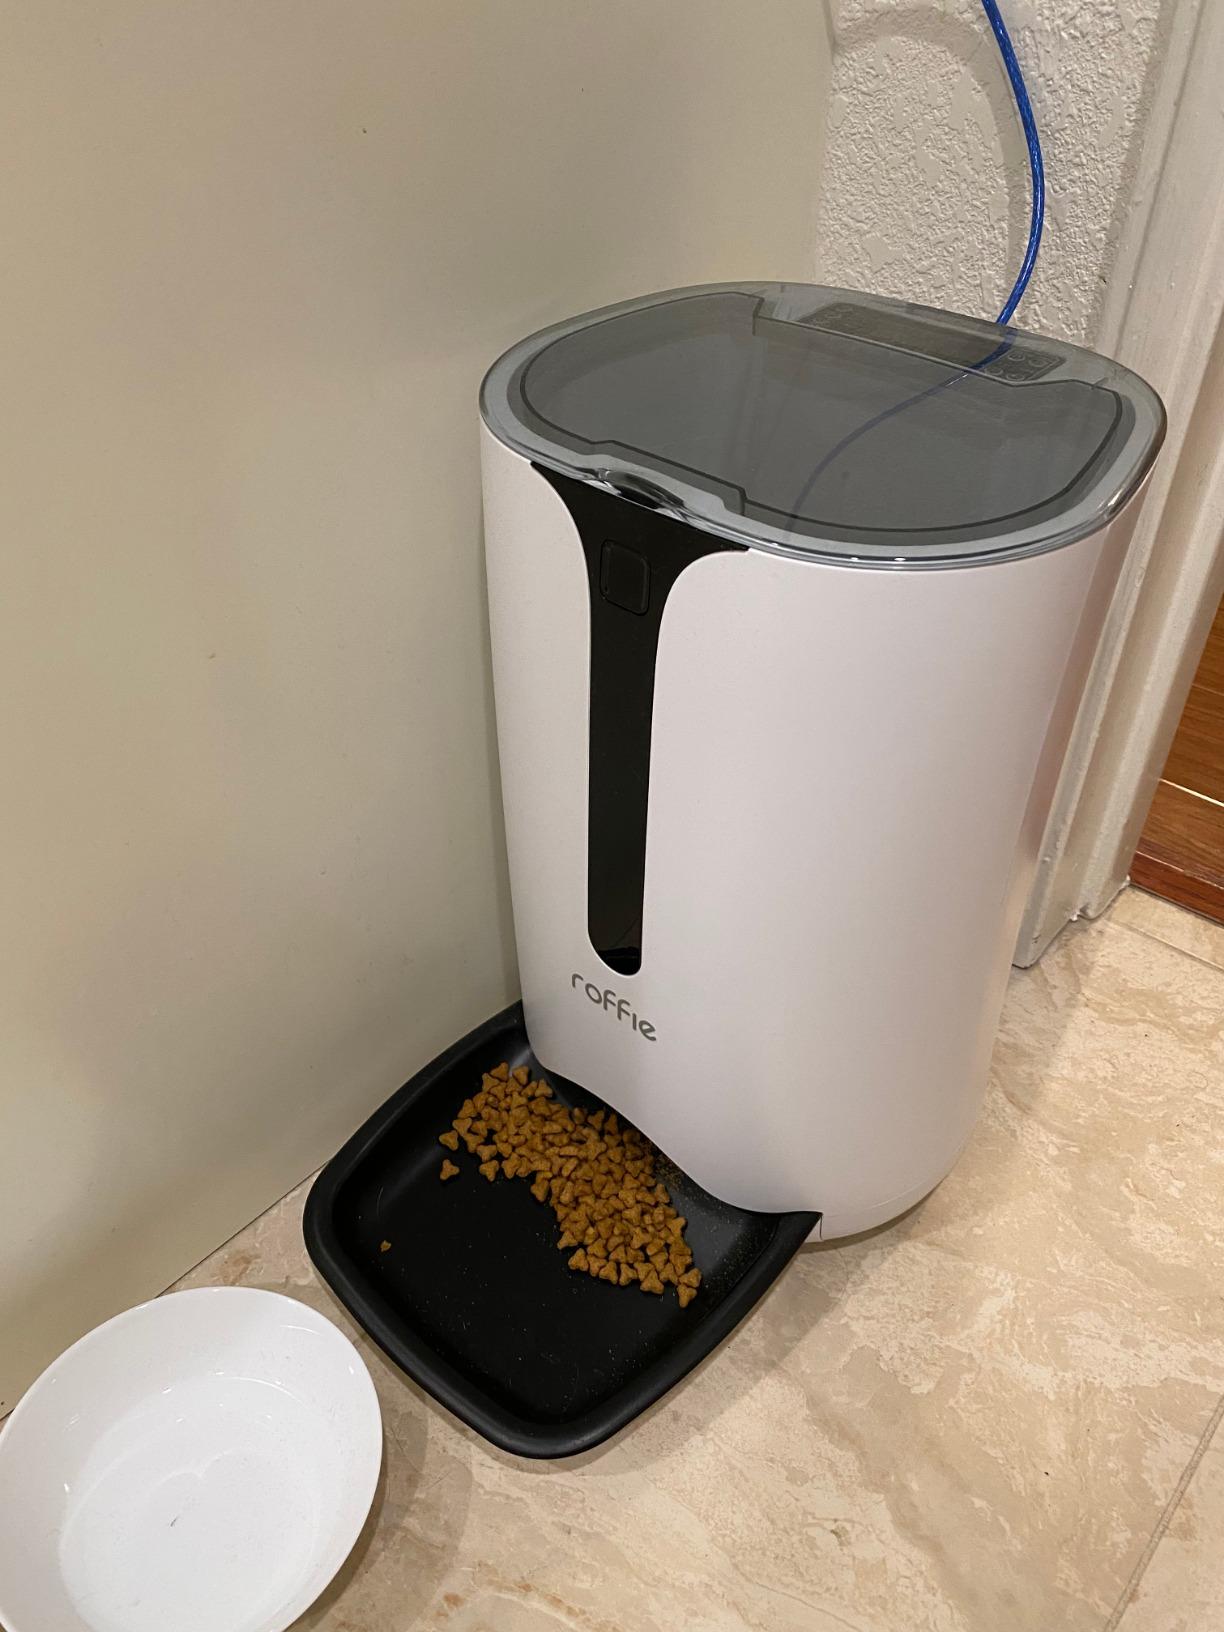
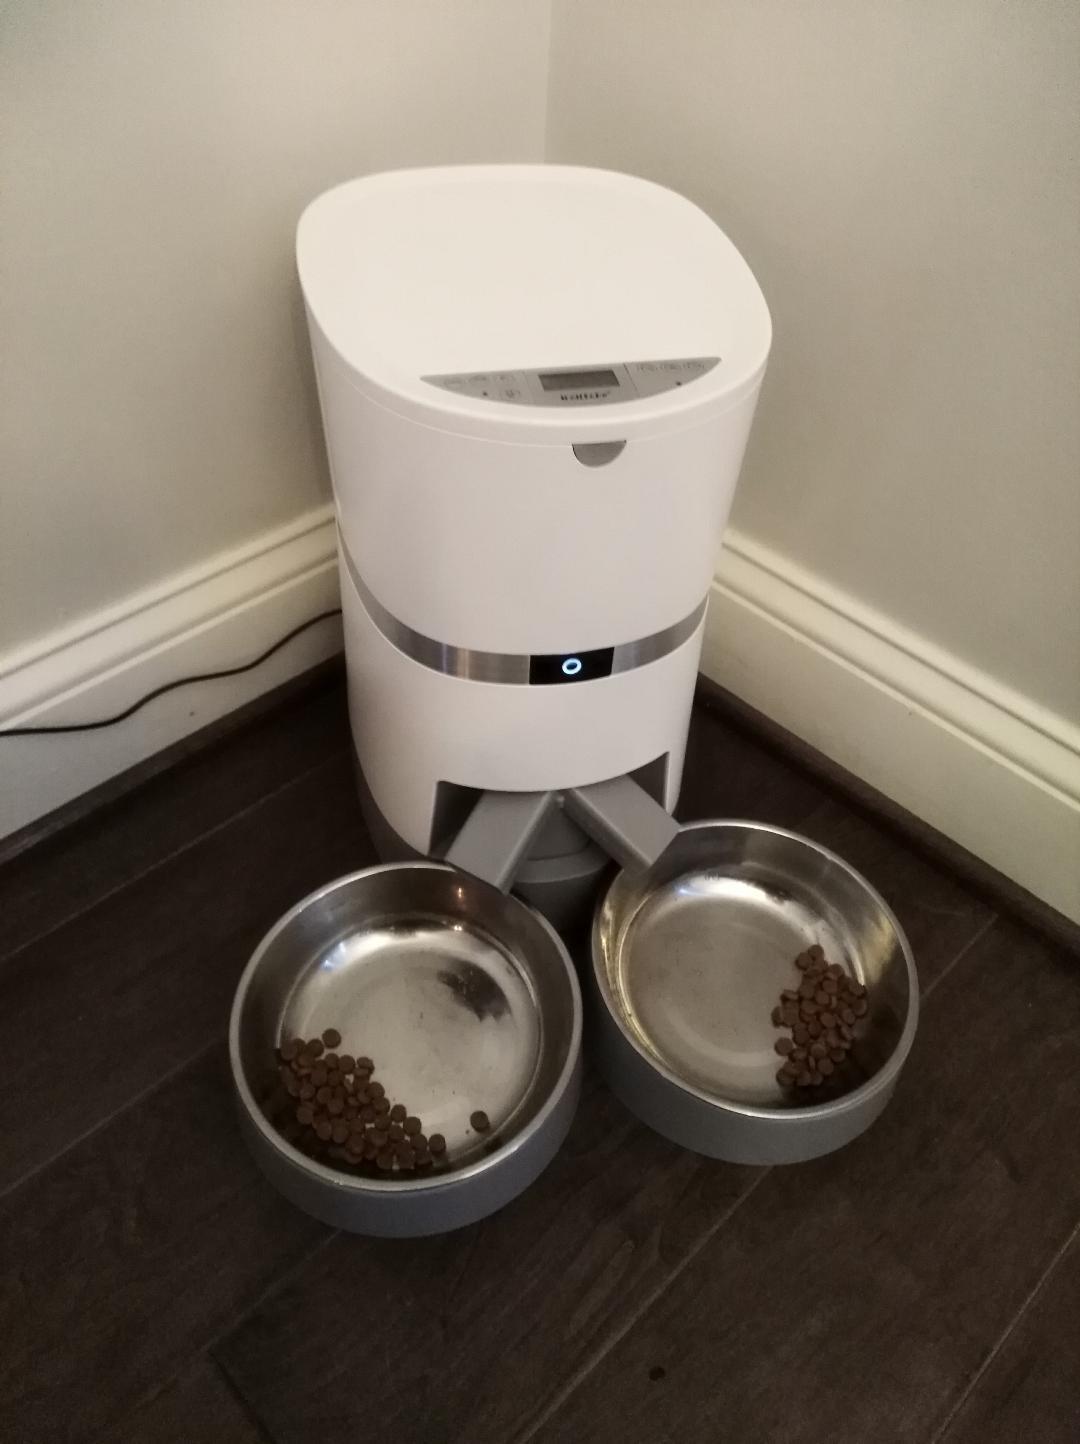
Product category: items_feeder
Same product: no